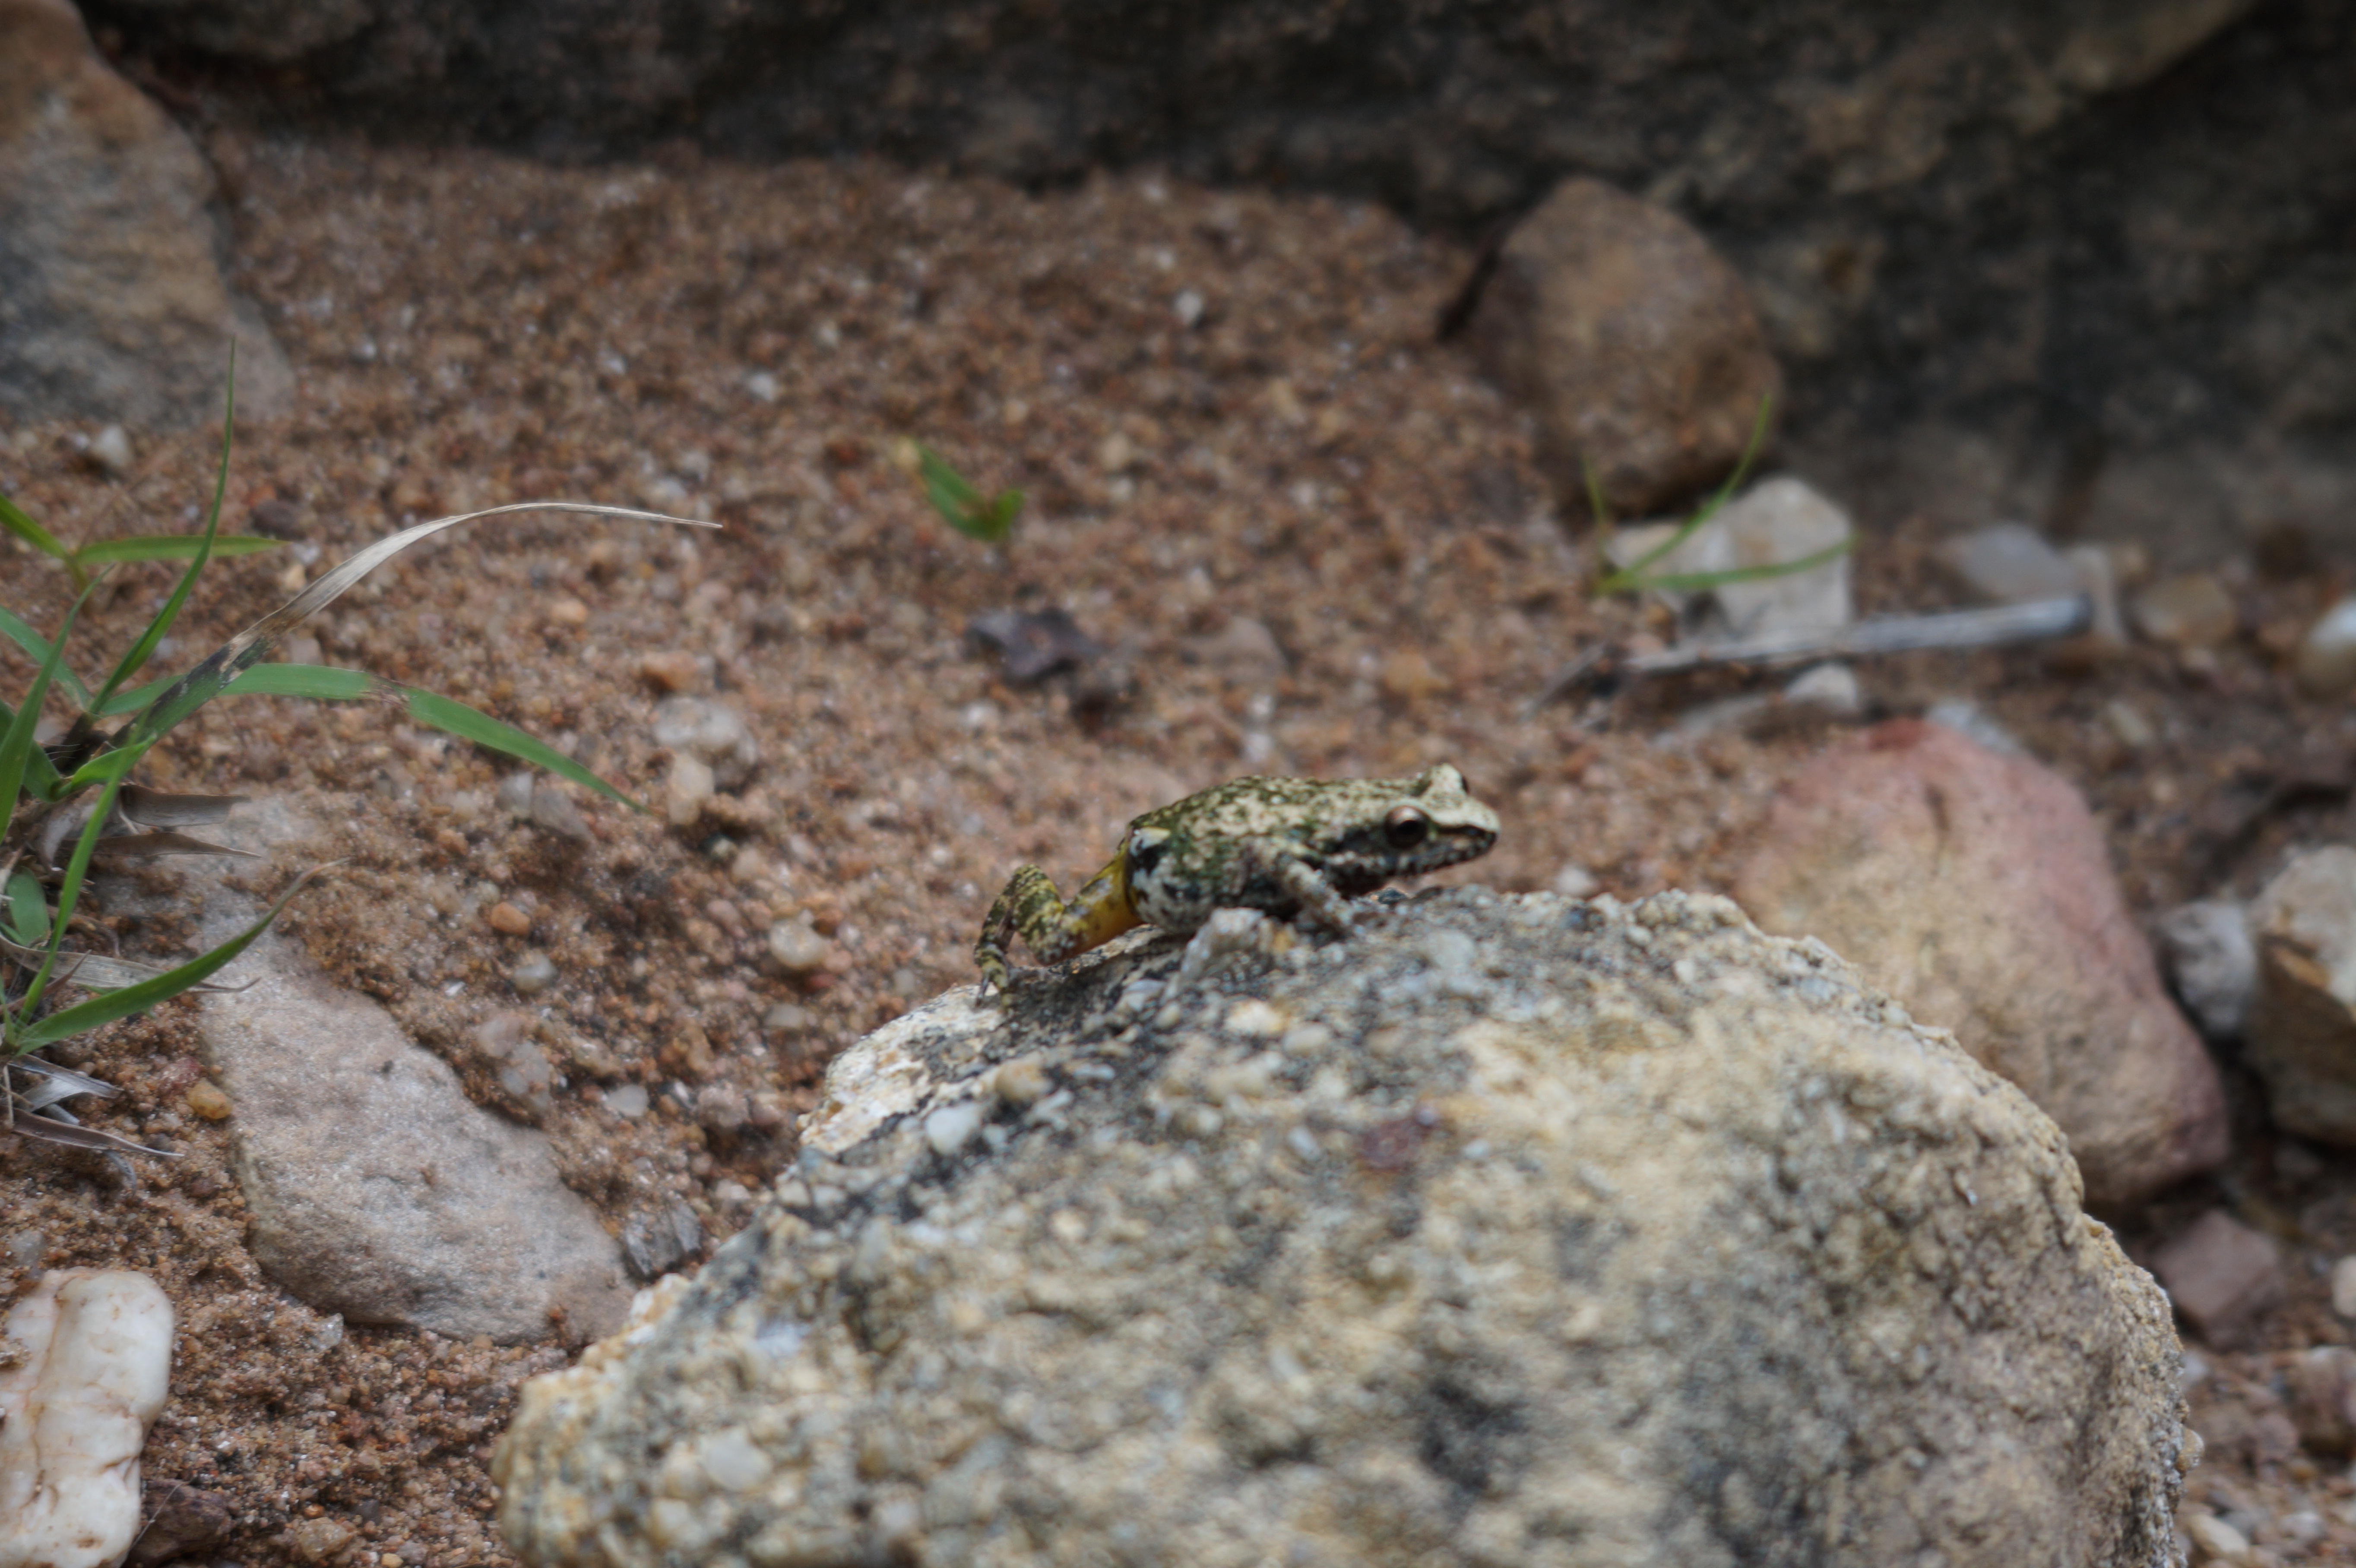
nature, green, life, botany, field, animals, zoo, frogs, toads, amphibians, rock, stone, amphibian, toad, frog, terrestrial animal, organism, adaptation, soil, bufo, wall lizard